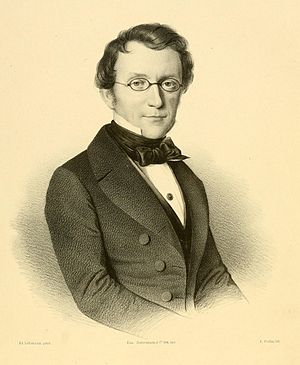
Daniel Frederik Eschricht
Daniel Frederik Eschricht var en dansk fysiolog, læge og zootom.